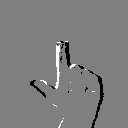
ASL letter: l